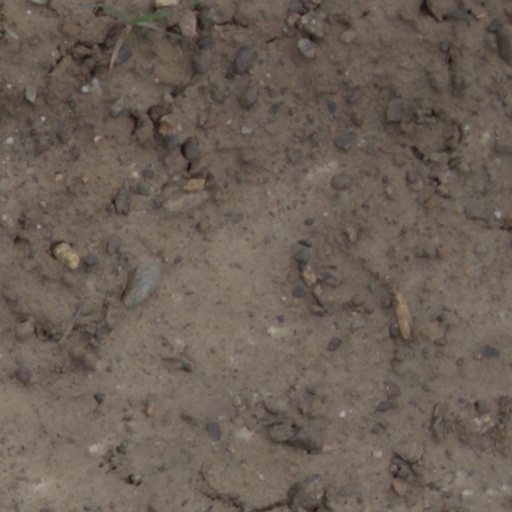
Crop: wheat